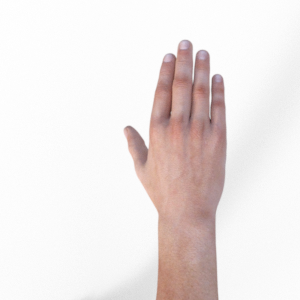
Label: paper